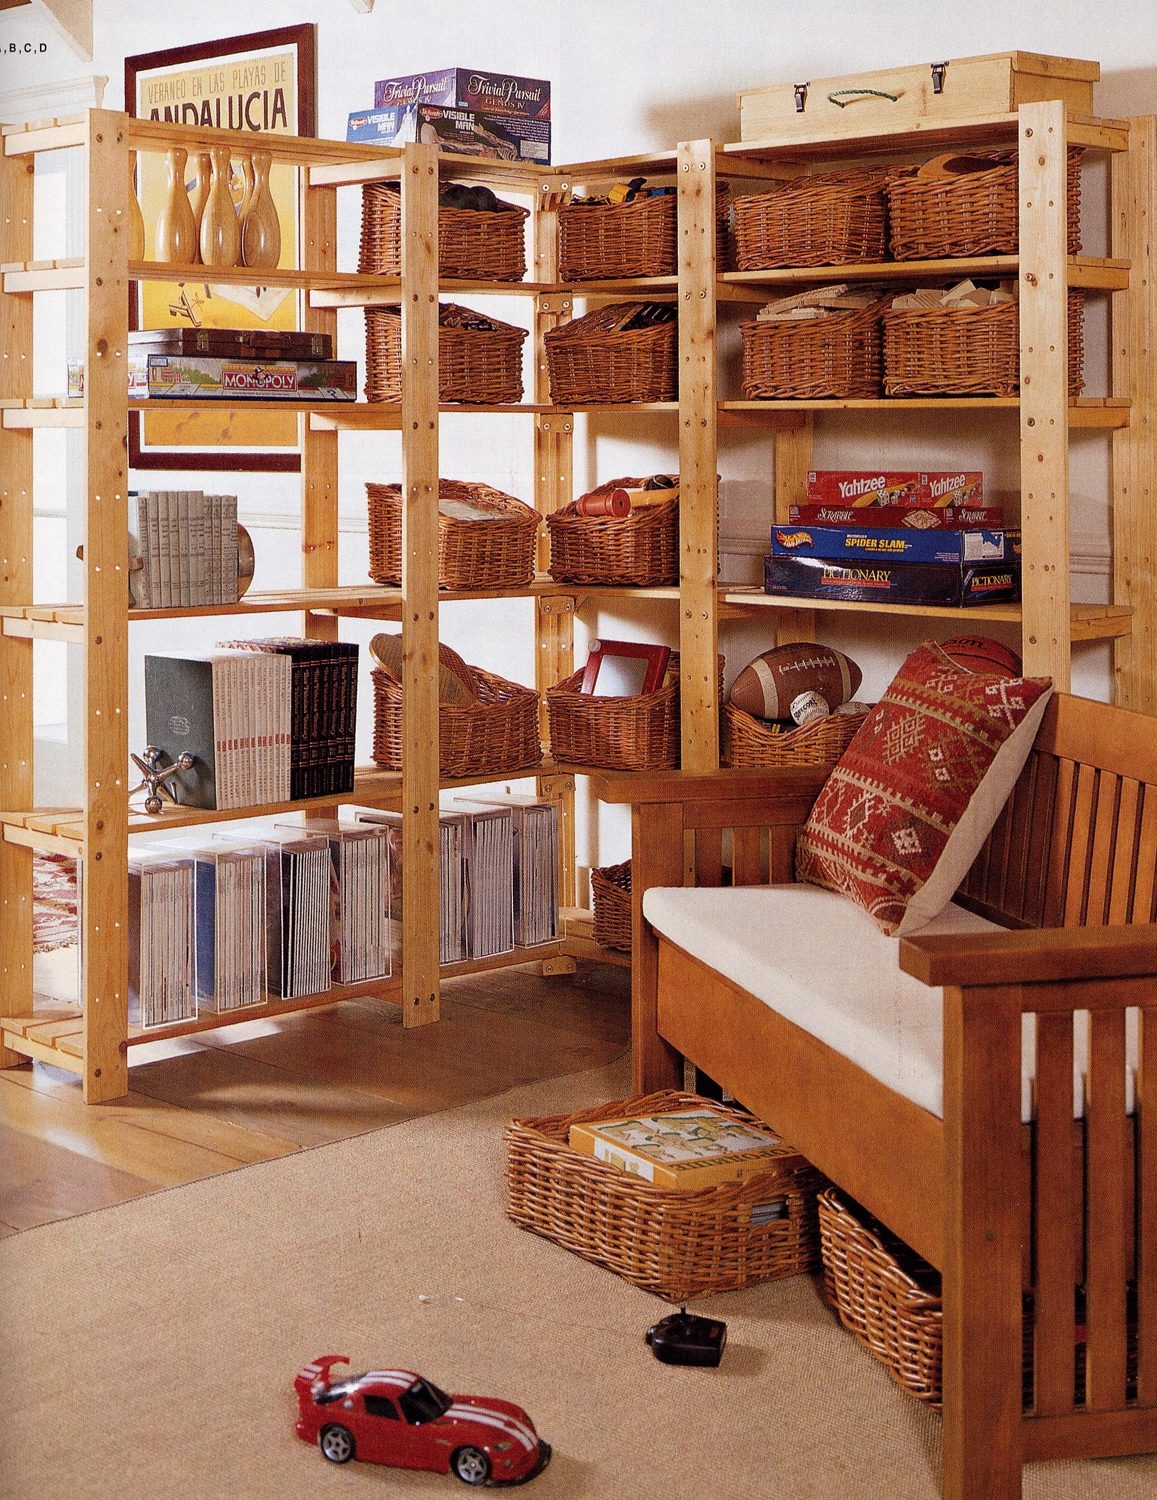
Room type: dining_room